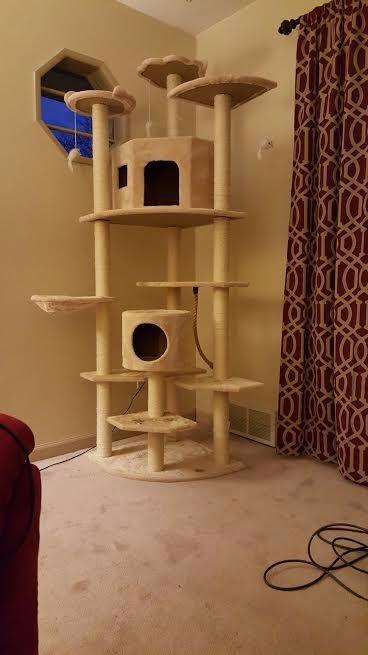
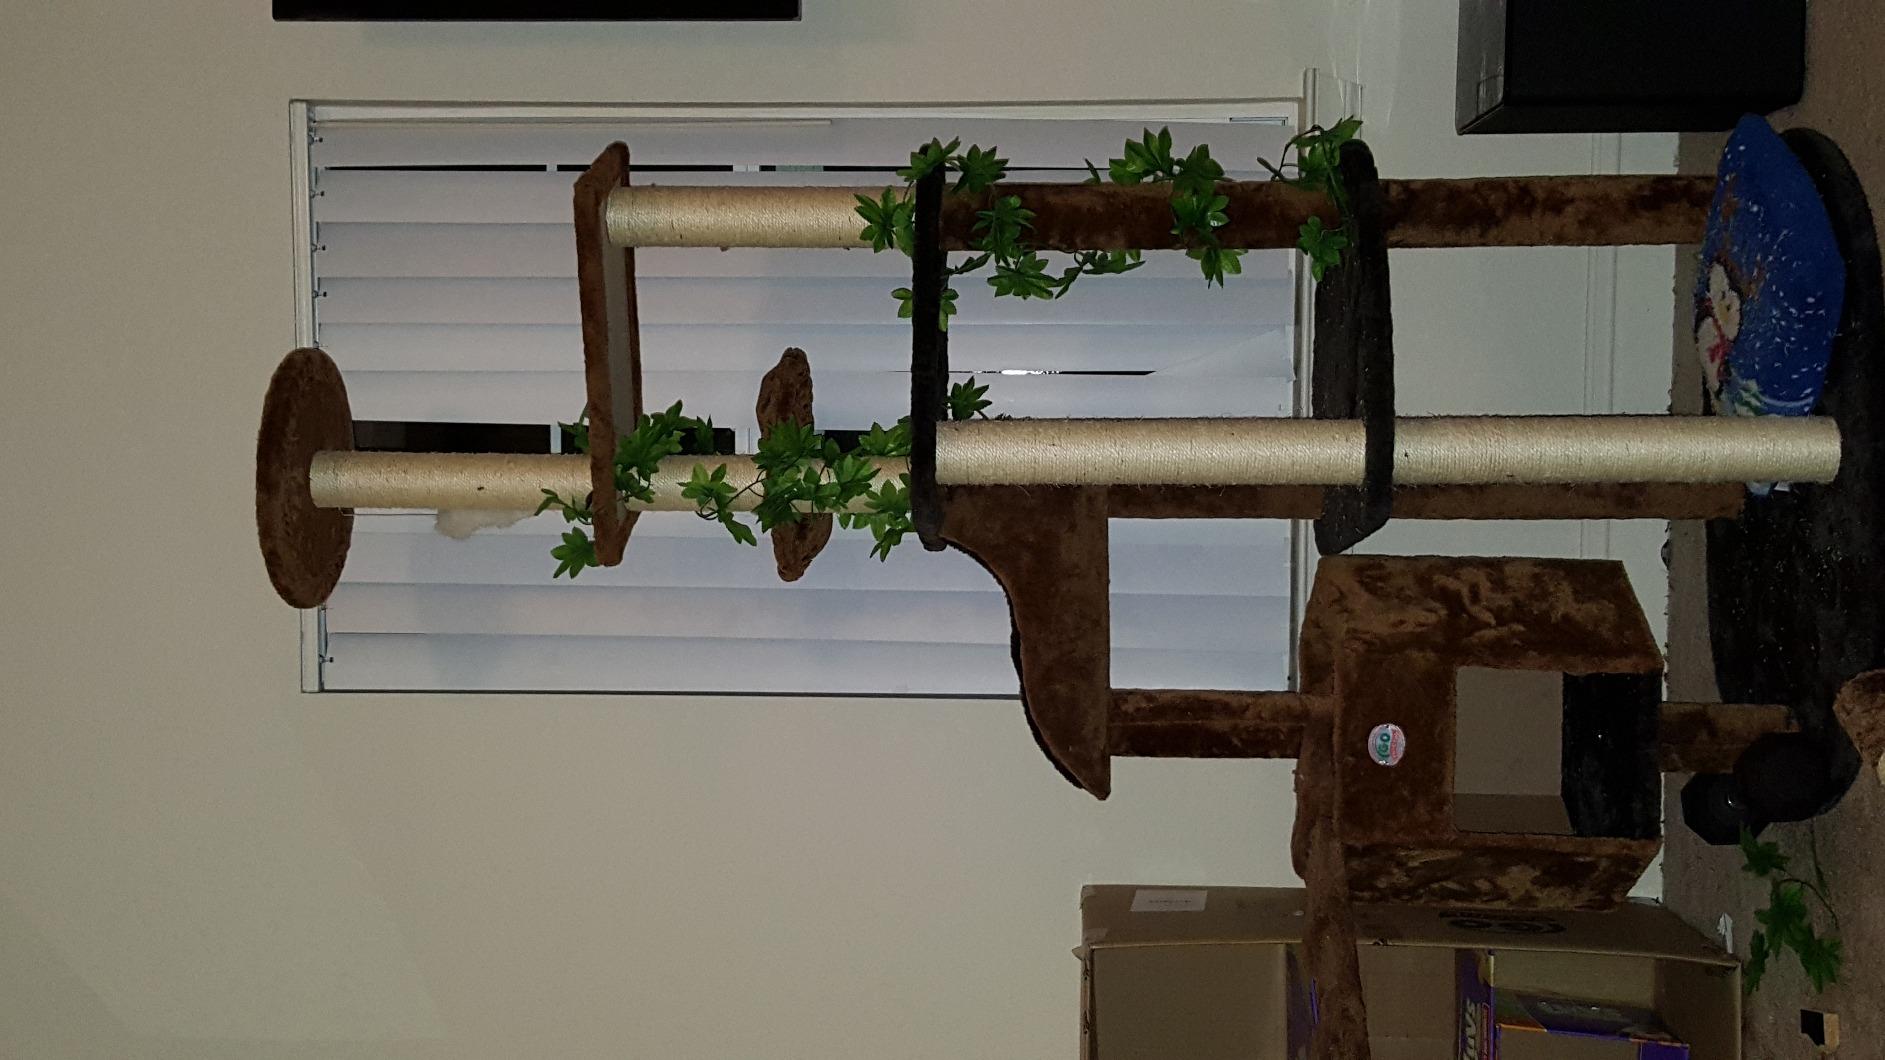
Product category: items_cat tree
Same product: no